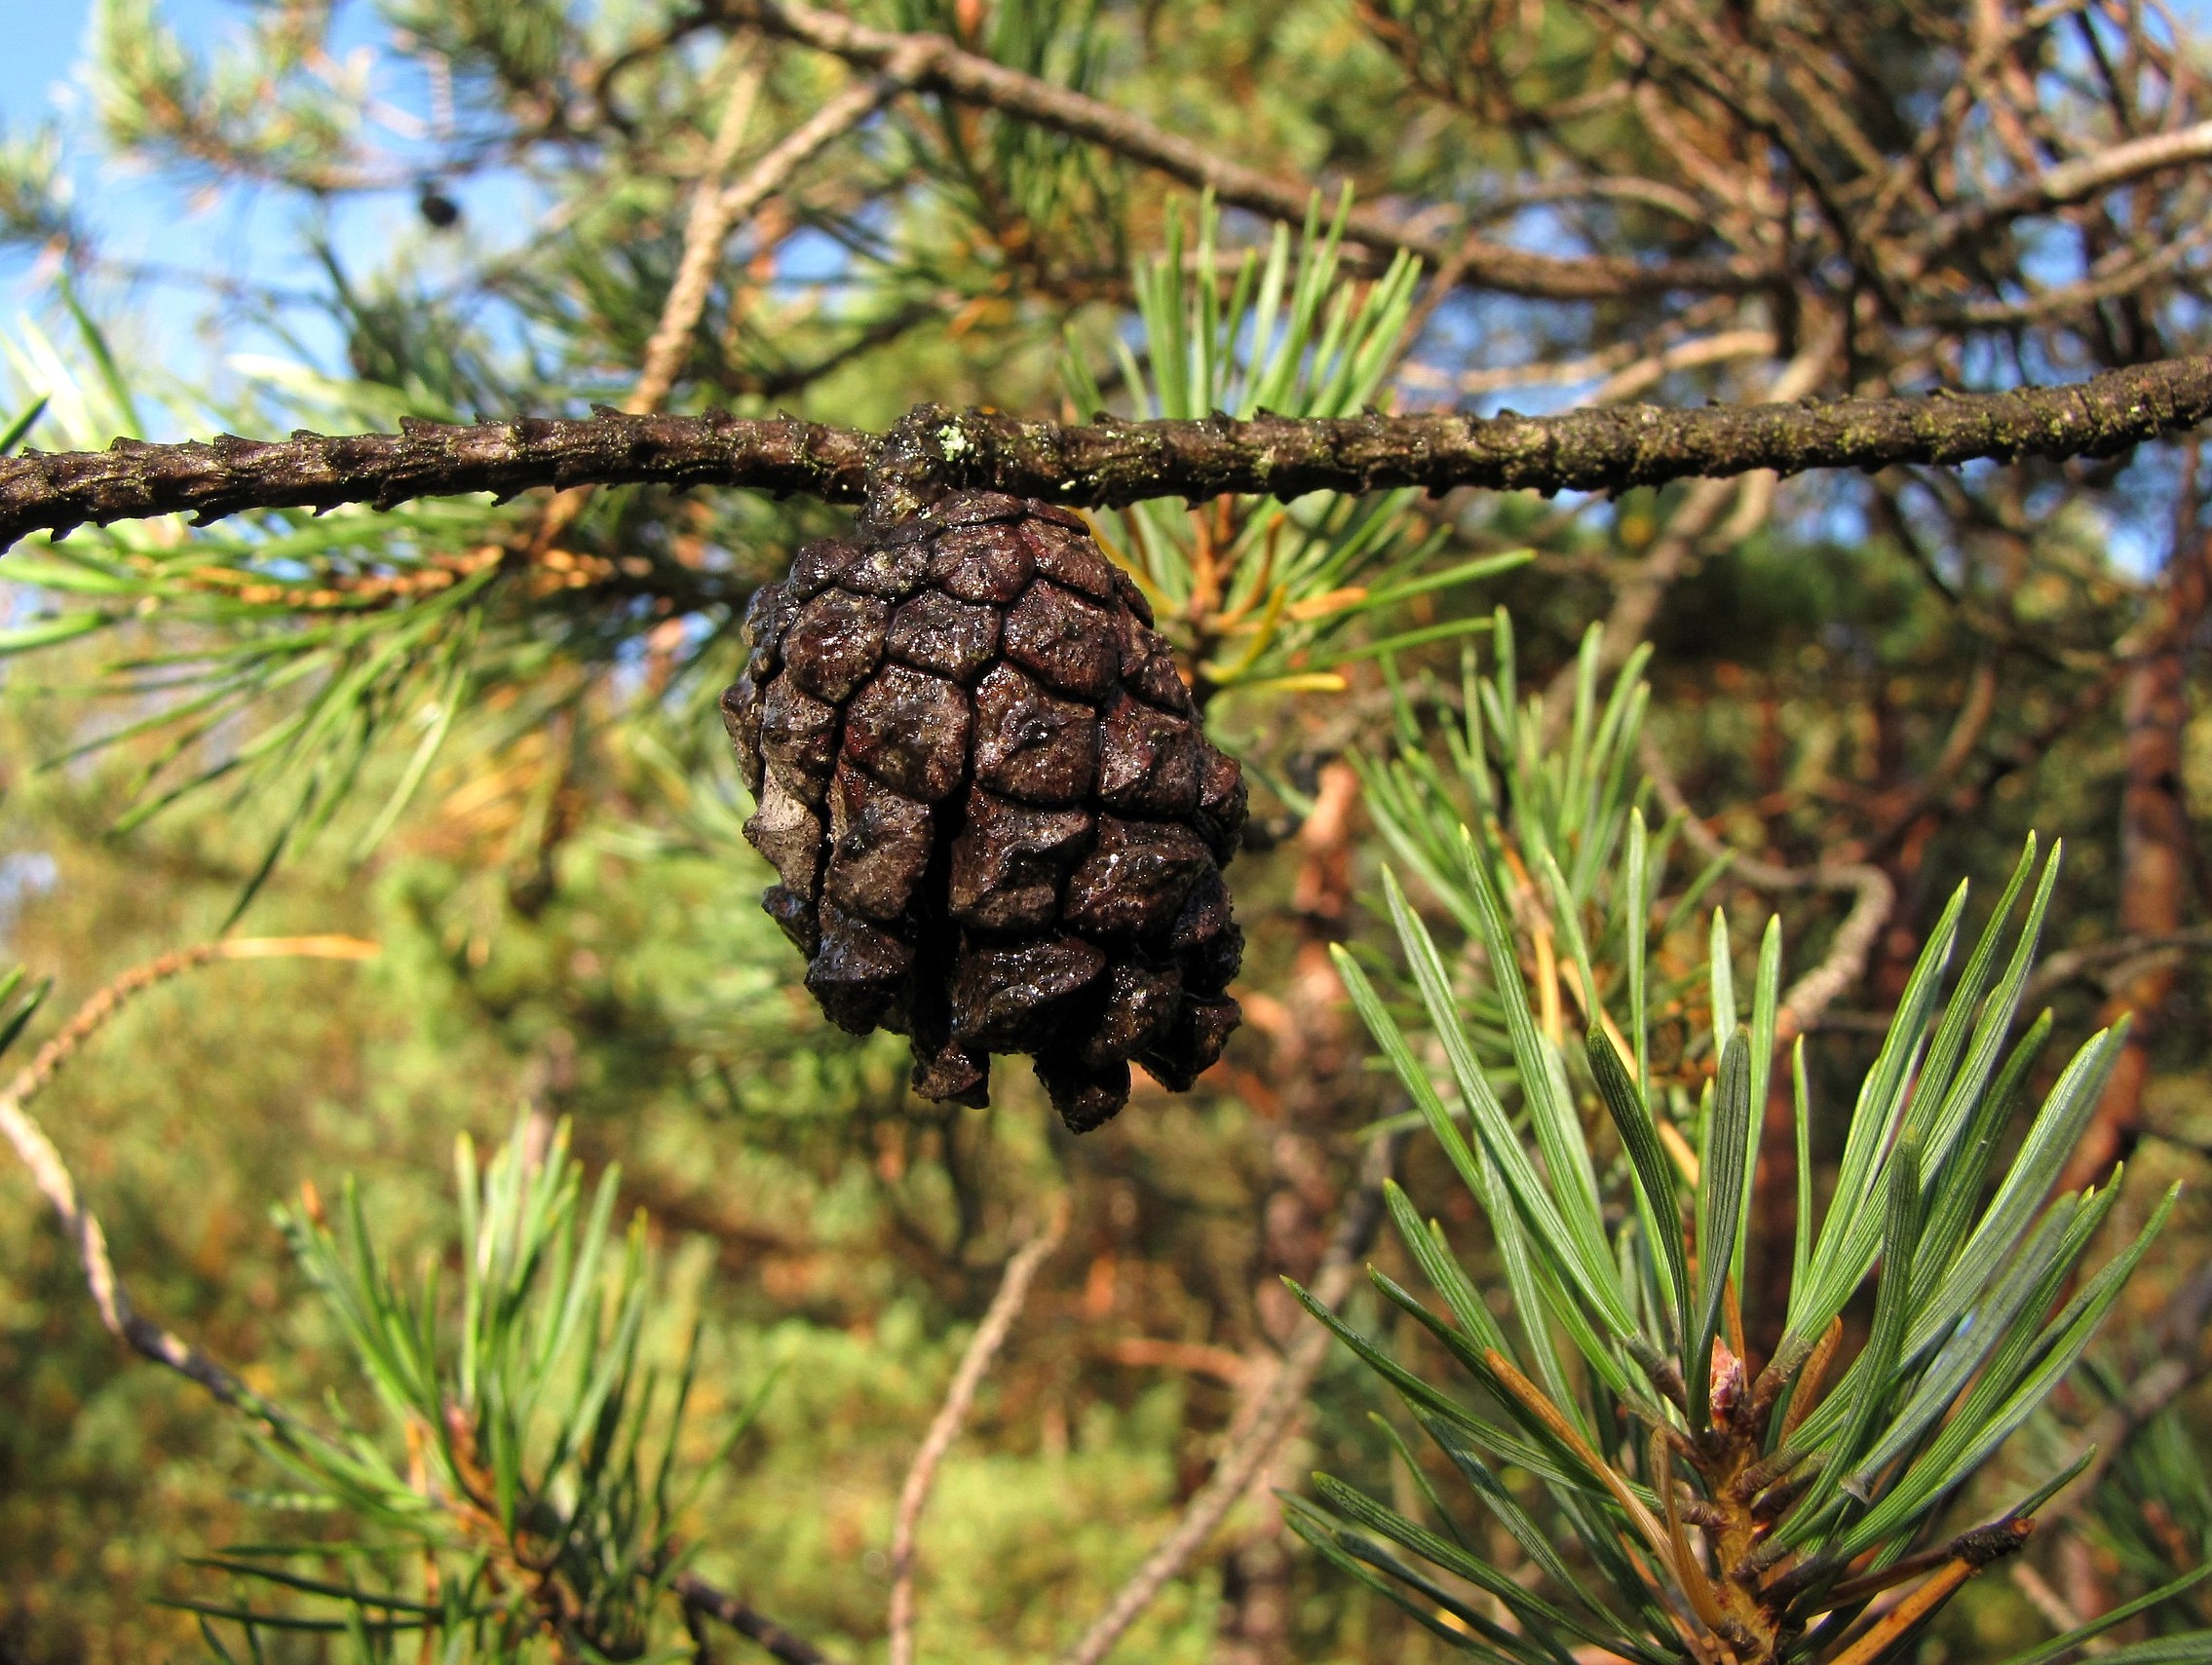
tree, nature, branch, plant, leaf, flower, pine, wildlife, produce, cone, botany, fir, flora, fauna, pine cone, conifer, spruce, larch, pine family, woody plant, land plant, conifer cone